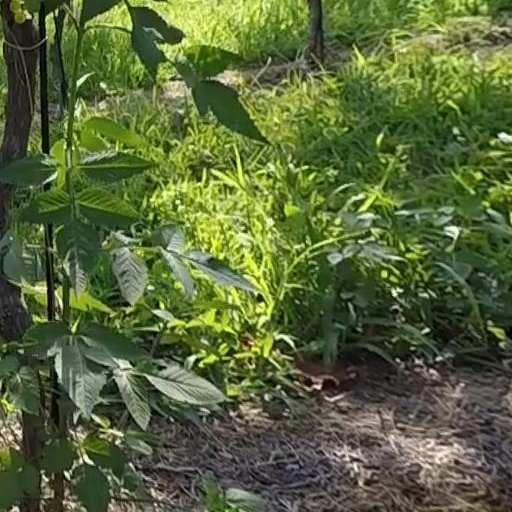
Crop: grape